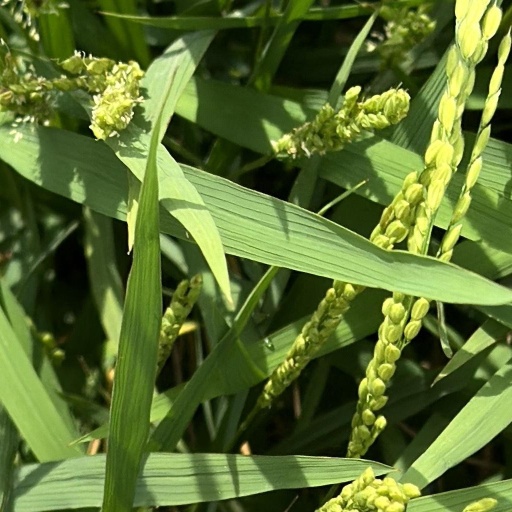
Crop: rice